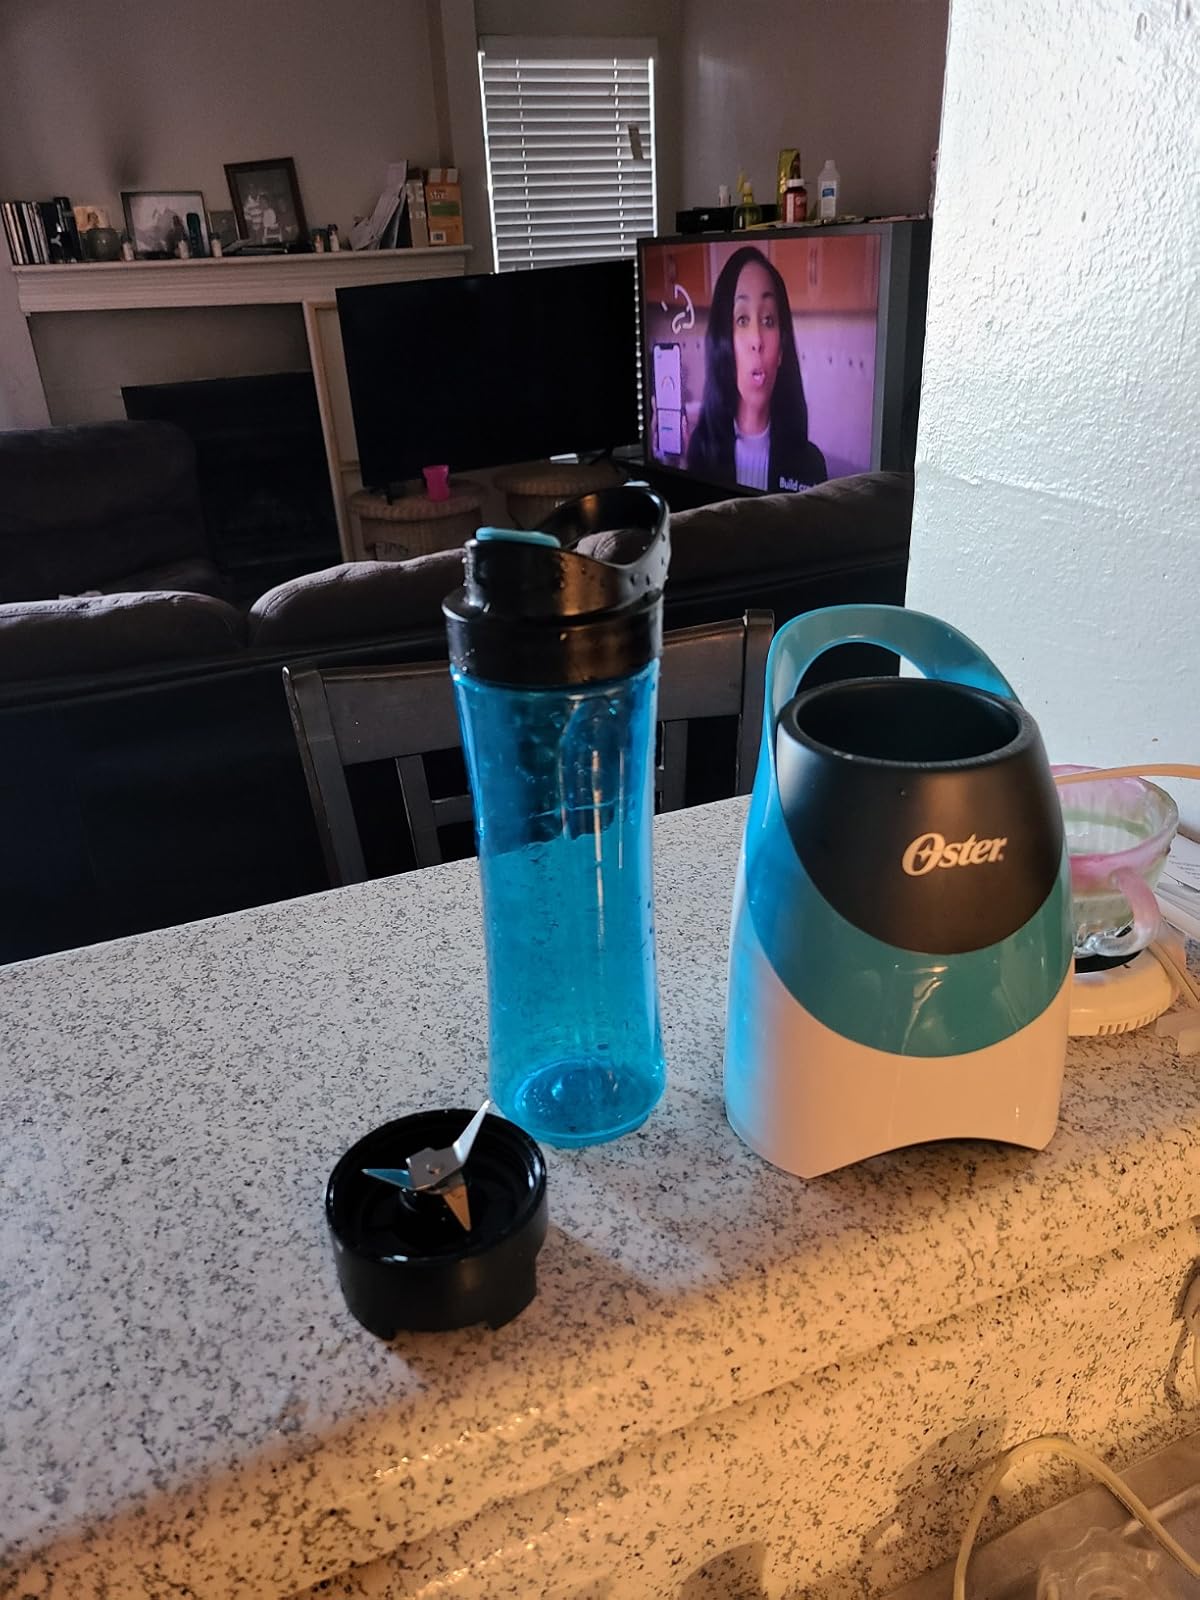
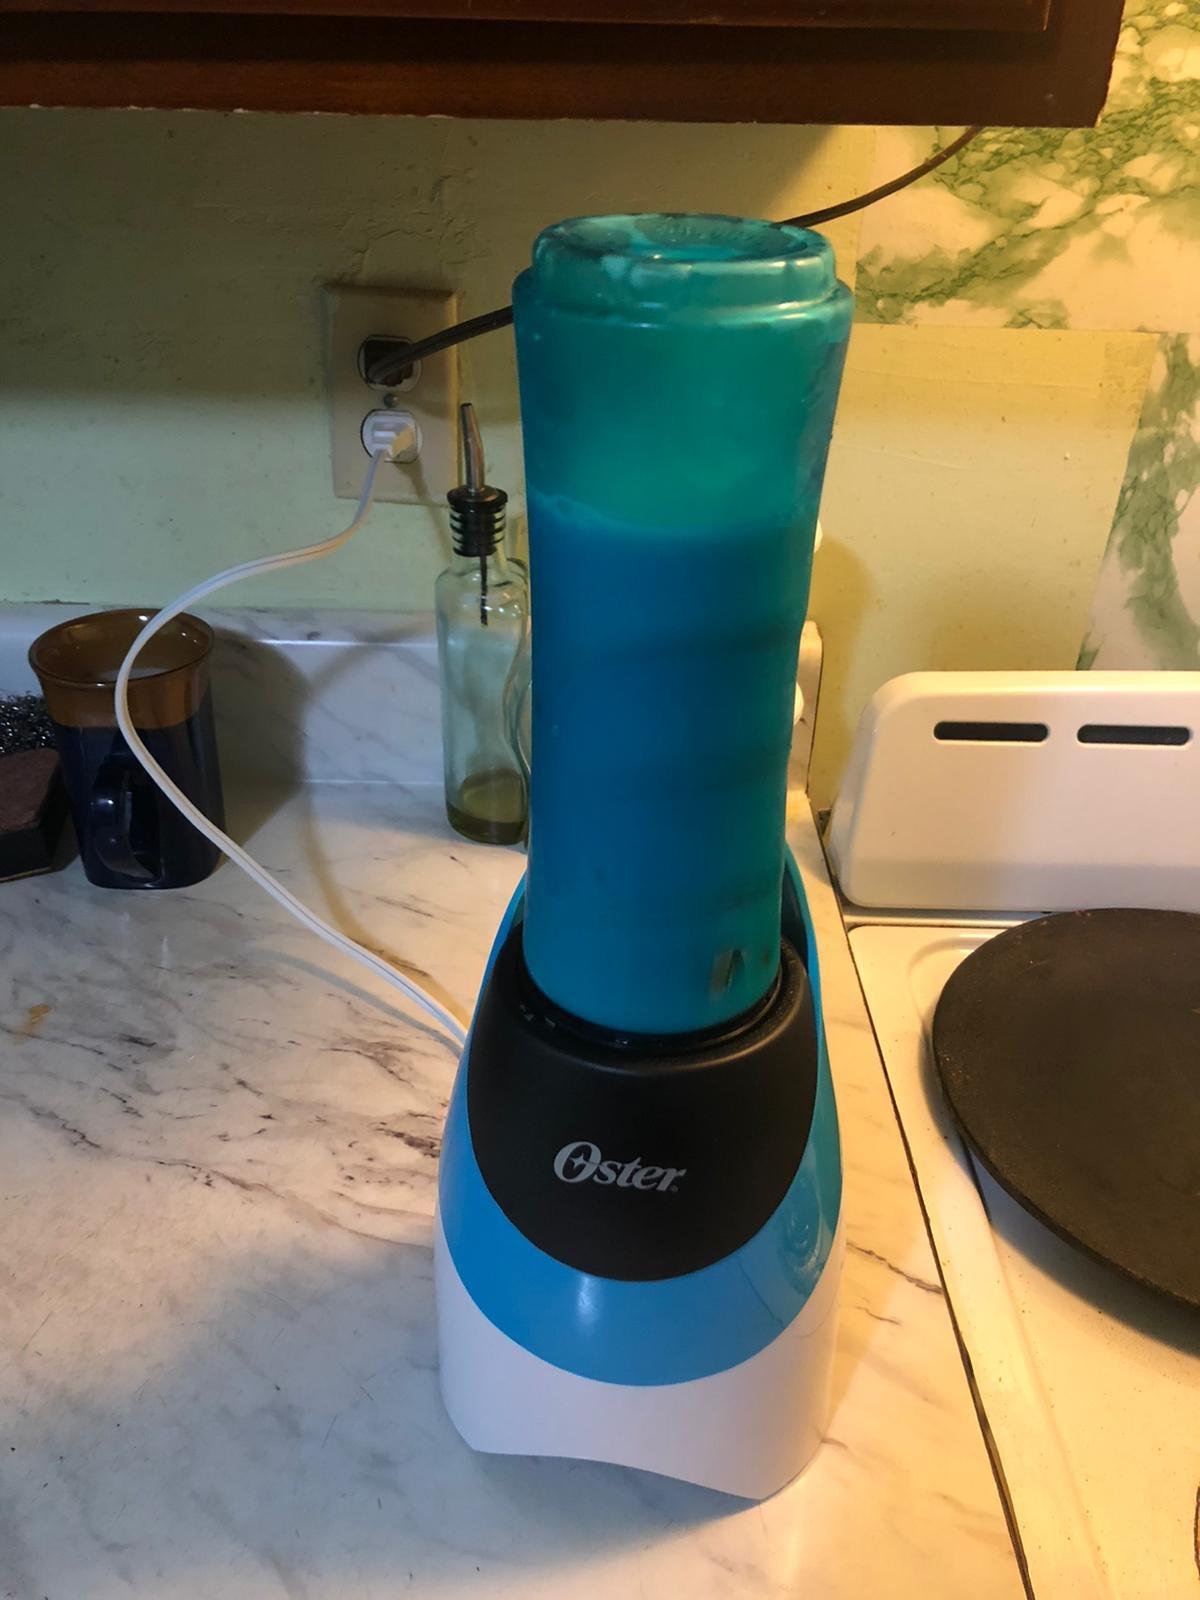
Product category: items_blender
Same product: yes